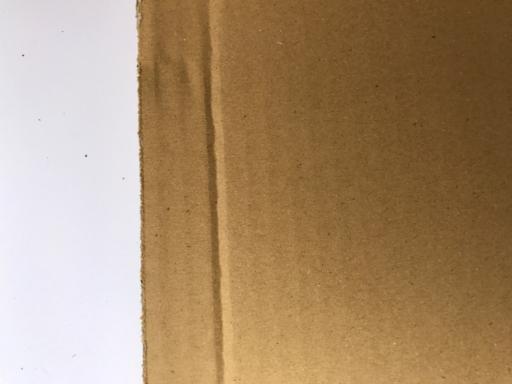
Label: cardboard